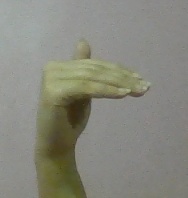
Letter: khaa